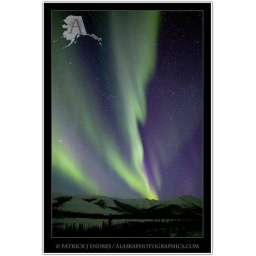
Aurora borealis swirls across the sky over the Brooks mountain range, arctic Alaska, Koyukuk river valley.